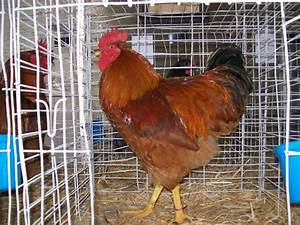
Label: chicken